STS-64

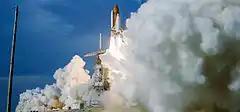
STS-64 launches from Kennedy Space Center, 9 September 1994.

STS-64 marked the first flight of Lidar In-space Technology Experiment (LITE) and the first untethered U.S. extravehicular activity (EVA) in 10 years. LITE payload employs lidar, which stands for light detection and ranging, a type of optical radar using laser pulses instead of radio waves to study Earth's atmosphere. The first spaceflight of lidar was a highly successful technology test. The LITE instrument operated for 53 hours, yielding more than 43 hours of high-rate data. Unprecedented views were obtained of cloud structures, storm systems, dust clouds, pollutants, forest burning and surface reflectance. Sites studied included atmosphere above northern Europe, Indonesia and the south Pacific, Russia and Africa. Sixty-five groups from 20 countries made validation measurements with ground-based and aircraft instruments to verify LITE data. The LITE science program was part of NASA's Mission to Planet Earth.